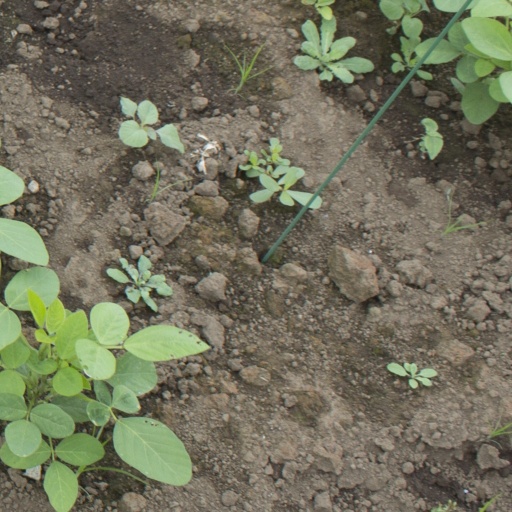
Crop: soybean